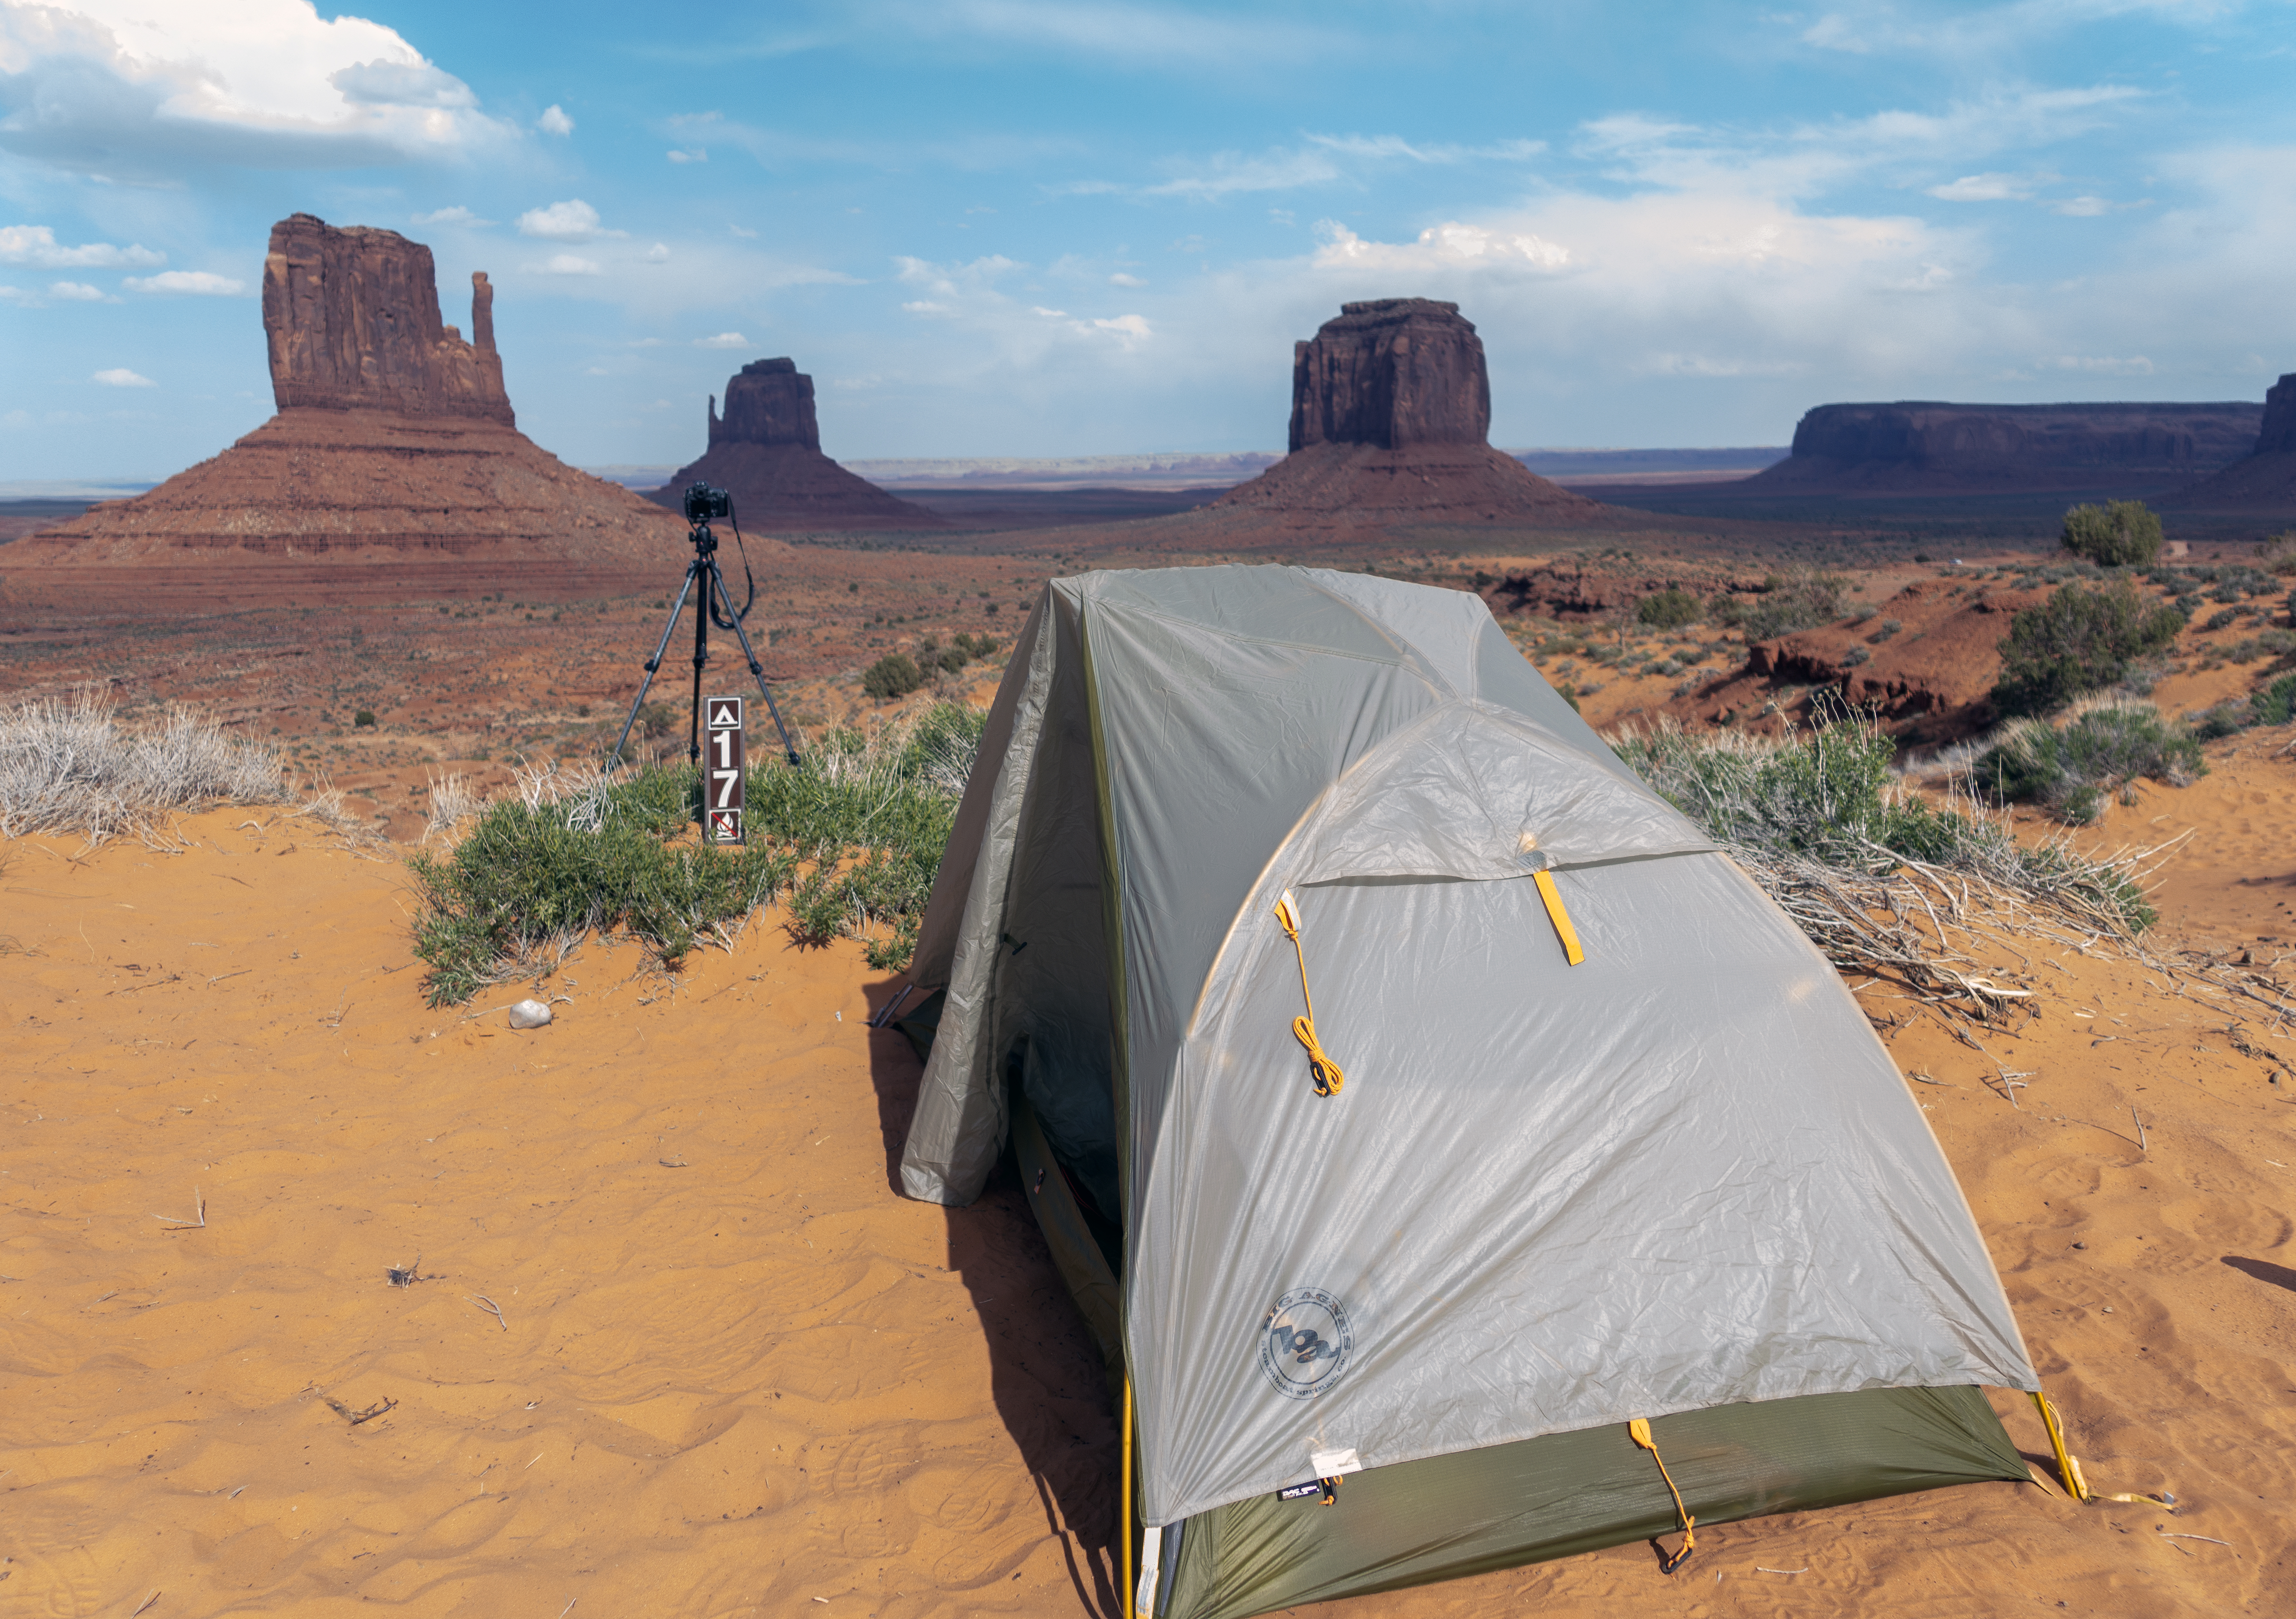
landscape, desert, plain, plateau, ecosystem, sonycybershotrx100iii, monumentvalley, mittens, site17, bigagnes, natural environment, aeolian landform